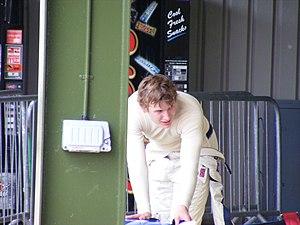
Henry John Surtees, né le 18 février 1991 à Lingfield et mort le 19 juillet 2009 au circuit de Brands Hatch, est un pilote automobile britannique. Il est le fils de John Surtees.